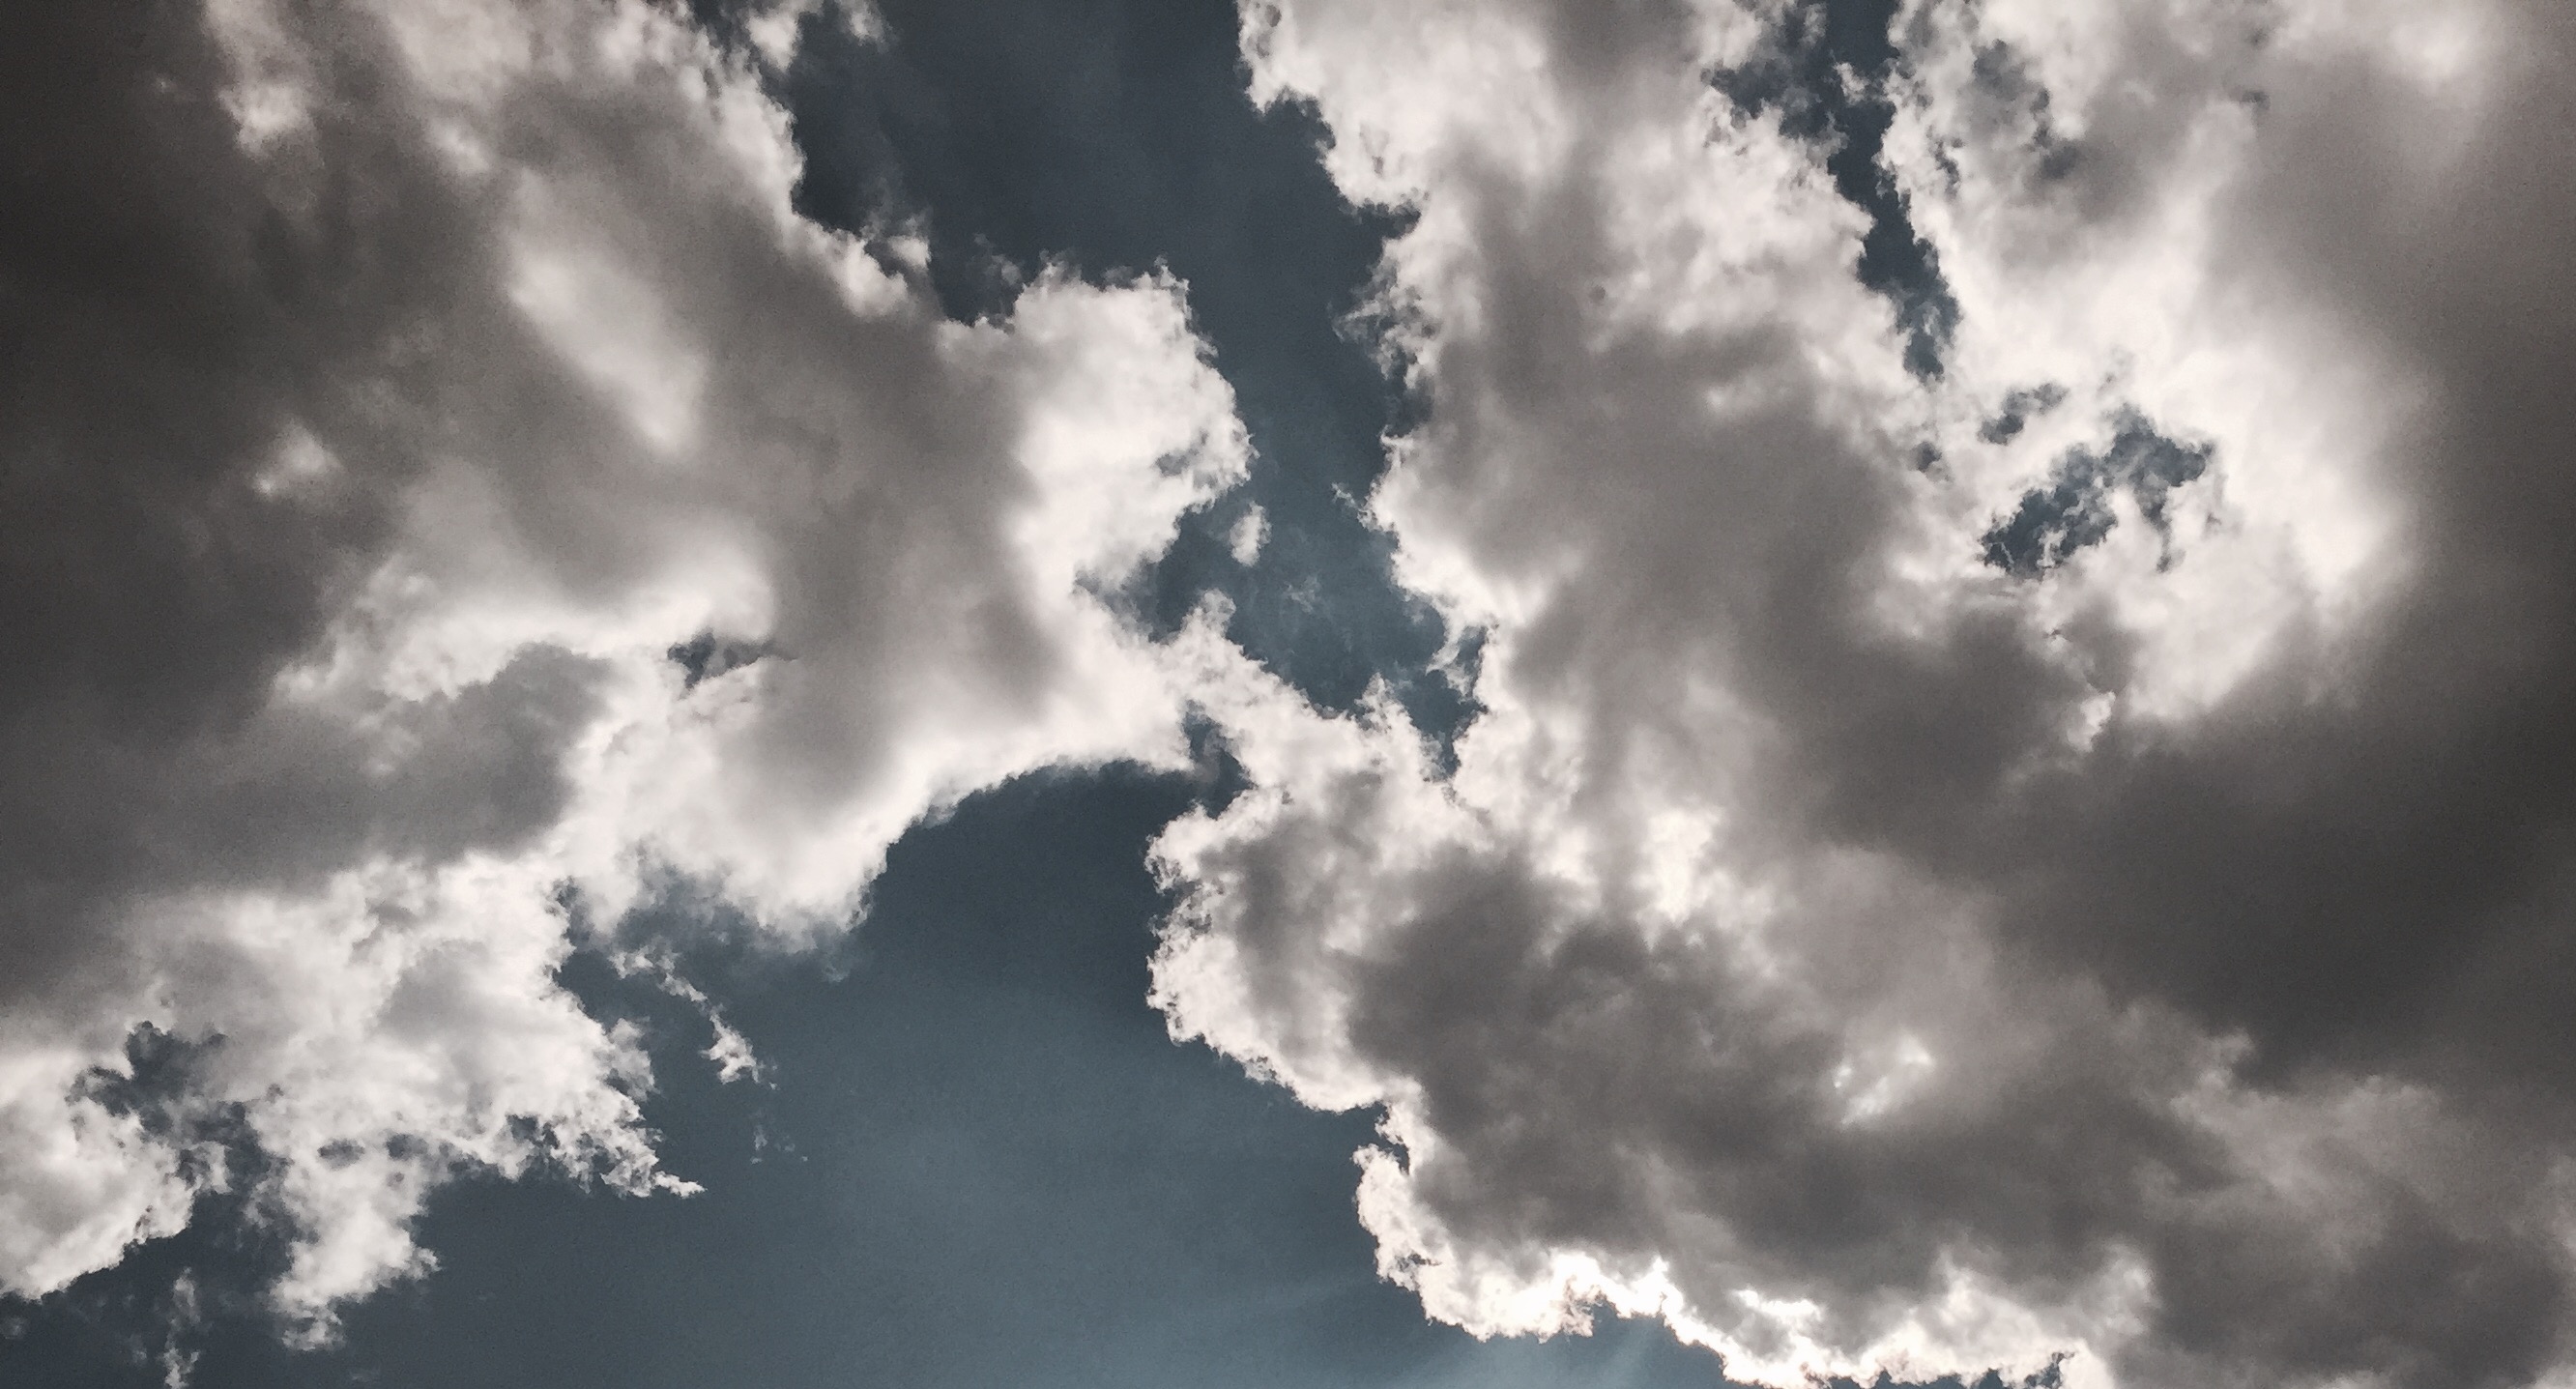
cloud, black and white, sky, sunlight, cloudy, atmosphere, daytime, clear, cumulus, blue, monochrome, sunny, clouds, meteorological phenomenon, atmosphere of earth